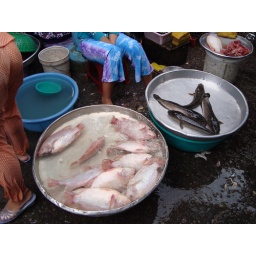
Fresh fish in the Mekong market